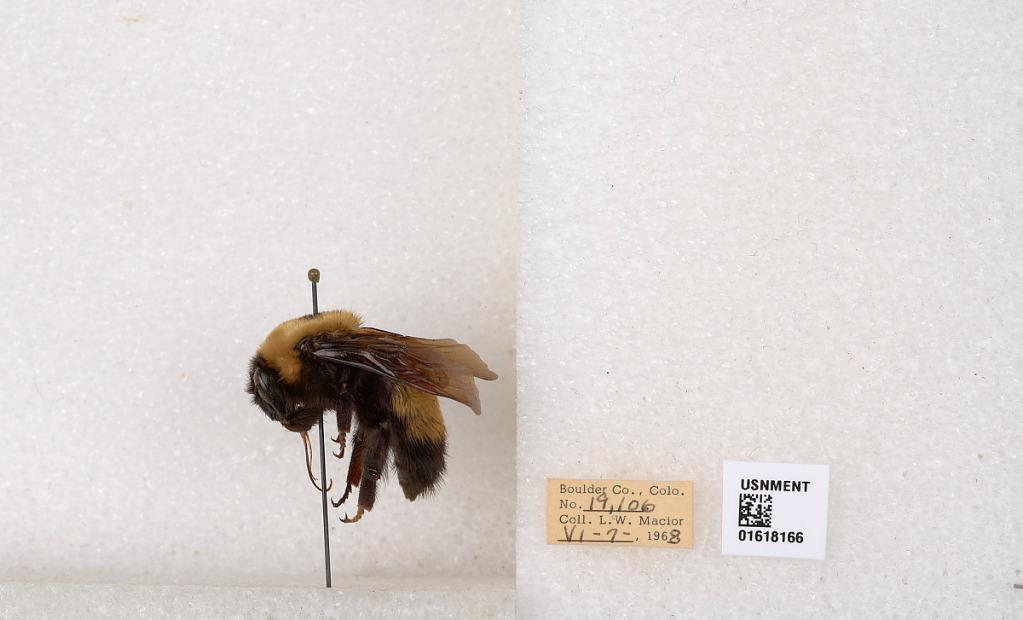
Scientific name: Bombus (Bombus) nevadensis Cresson
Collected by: L. Macior
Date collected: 1968-6-7
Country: United States
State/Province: Colorado
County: Boulder
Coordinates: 40.0925, -105.358